Xenohormesis

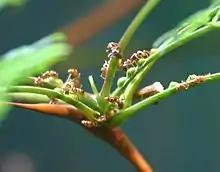
"Pseudomyrmex ferruginea" in Acacia

Some times xenohormesis is targeted to specific organisms. Such as in the case Acacias, which produce food bodies, which the ants consume, in turn protecting the tree. If a herbivore feeds on an Acacia, it will release more of these bodies. In turn attracting more ants and/or wasps. There are also many cases of mutualistic xenohormesis for the dispersal of a seeds and pollen. Though not all xenohormesis is mutualistic.